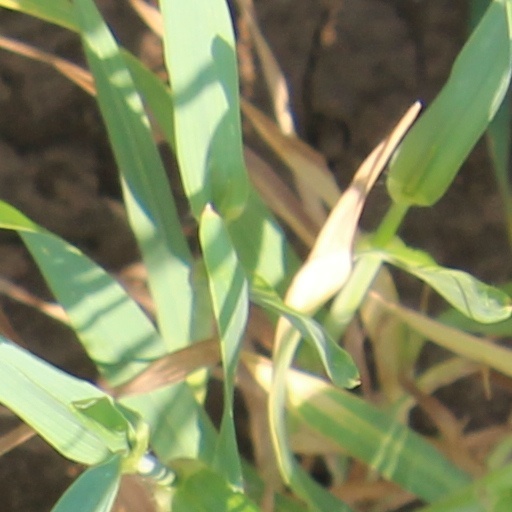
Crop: wheat